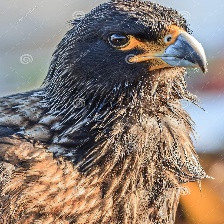
Species: STRIATED CARACARA
Scientific name: PHALCOBOENUS AUSTRALIS